Da Soul Touchaz

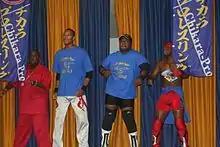
(From left to right) C. Red, Marshe Rockett, Willie Richardson and Acid Jaz in June 2008

Da Soul Touchaz is a professional wrestling alliance, currently consisting of American professional wrestlers Acid Jaz, Marshe Rockett, Willie Richardson and manager C. Red. The group is best known for working for Chikara, but has also worked for promotions such as Dragon Gate USA, Independent Wrestling Association Mid-South and various other independent promotions.